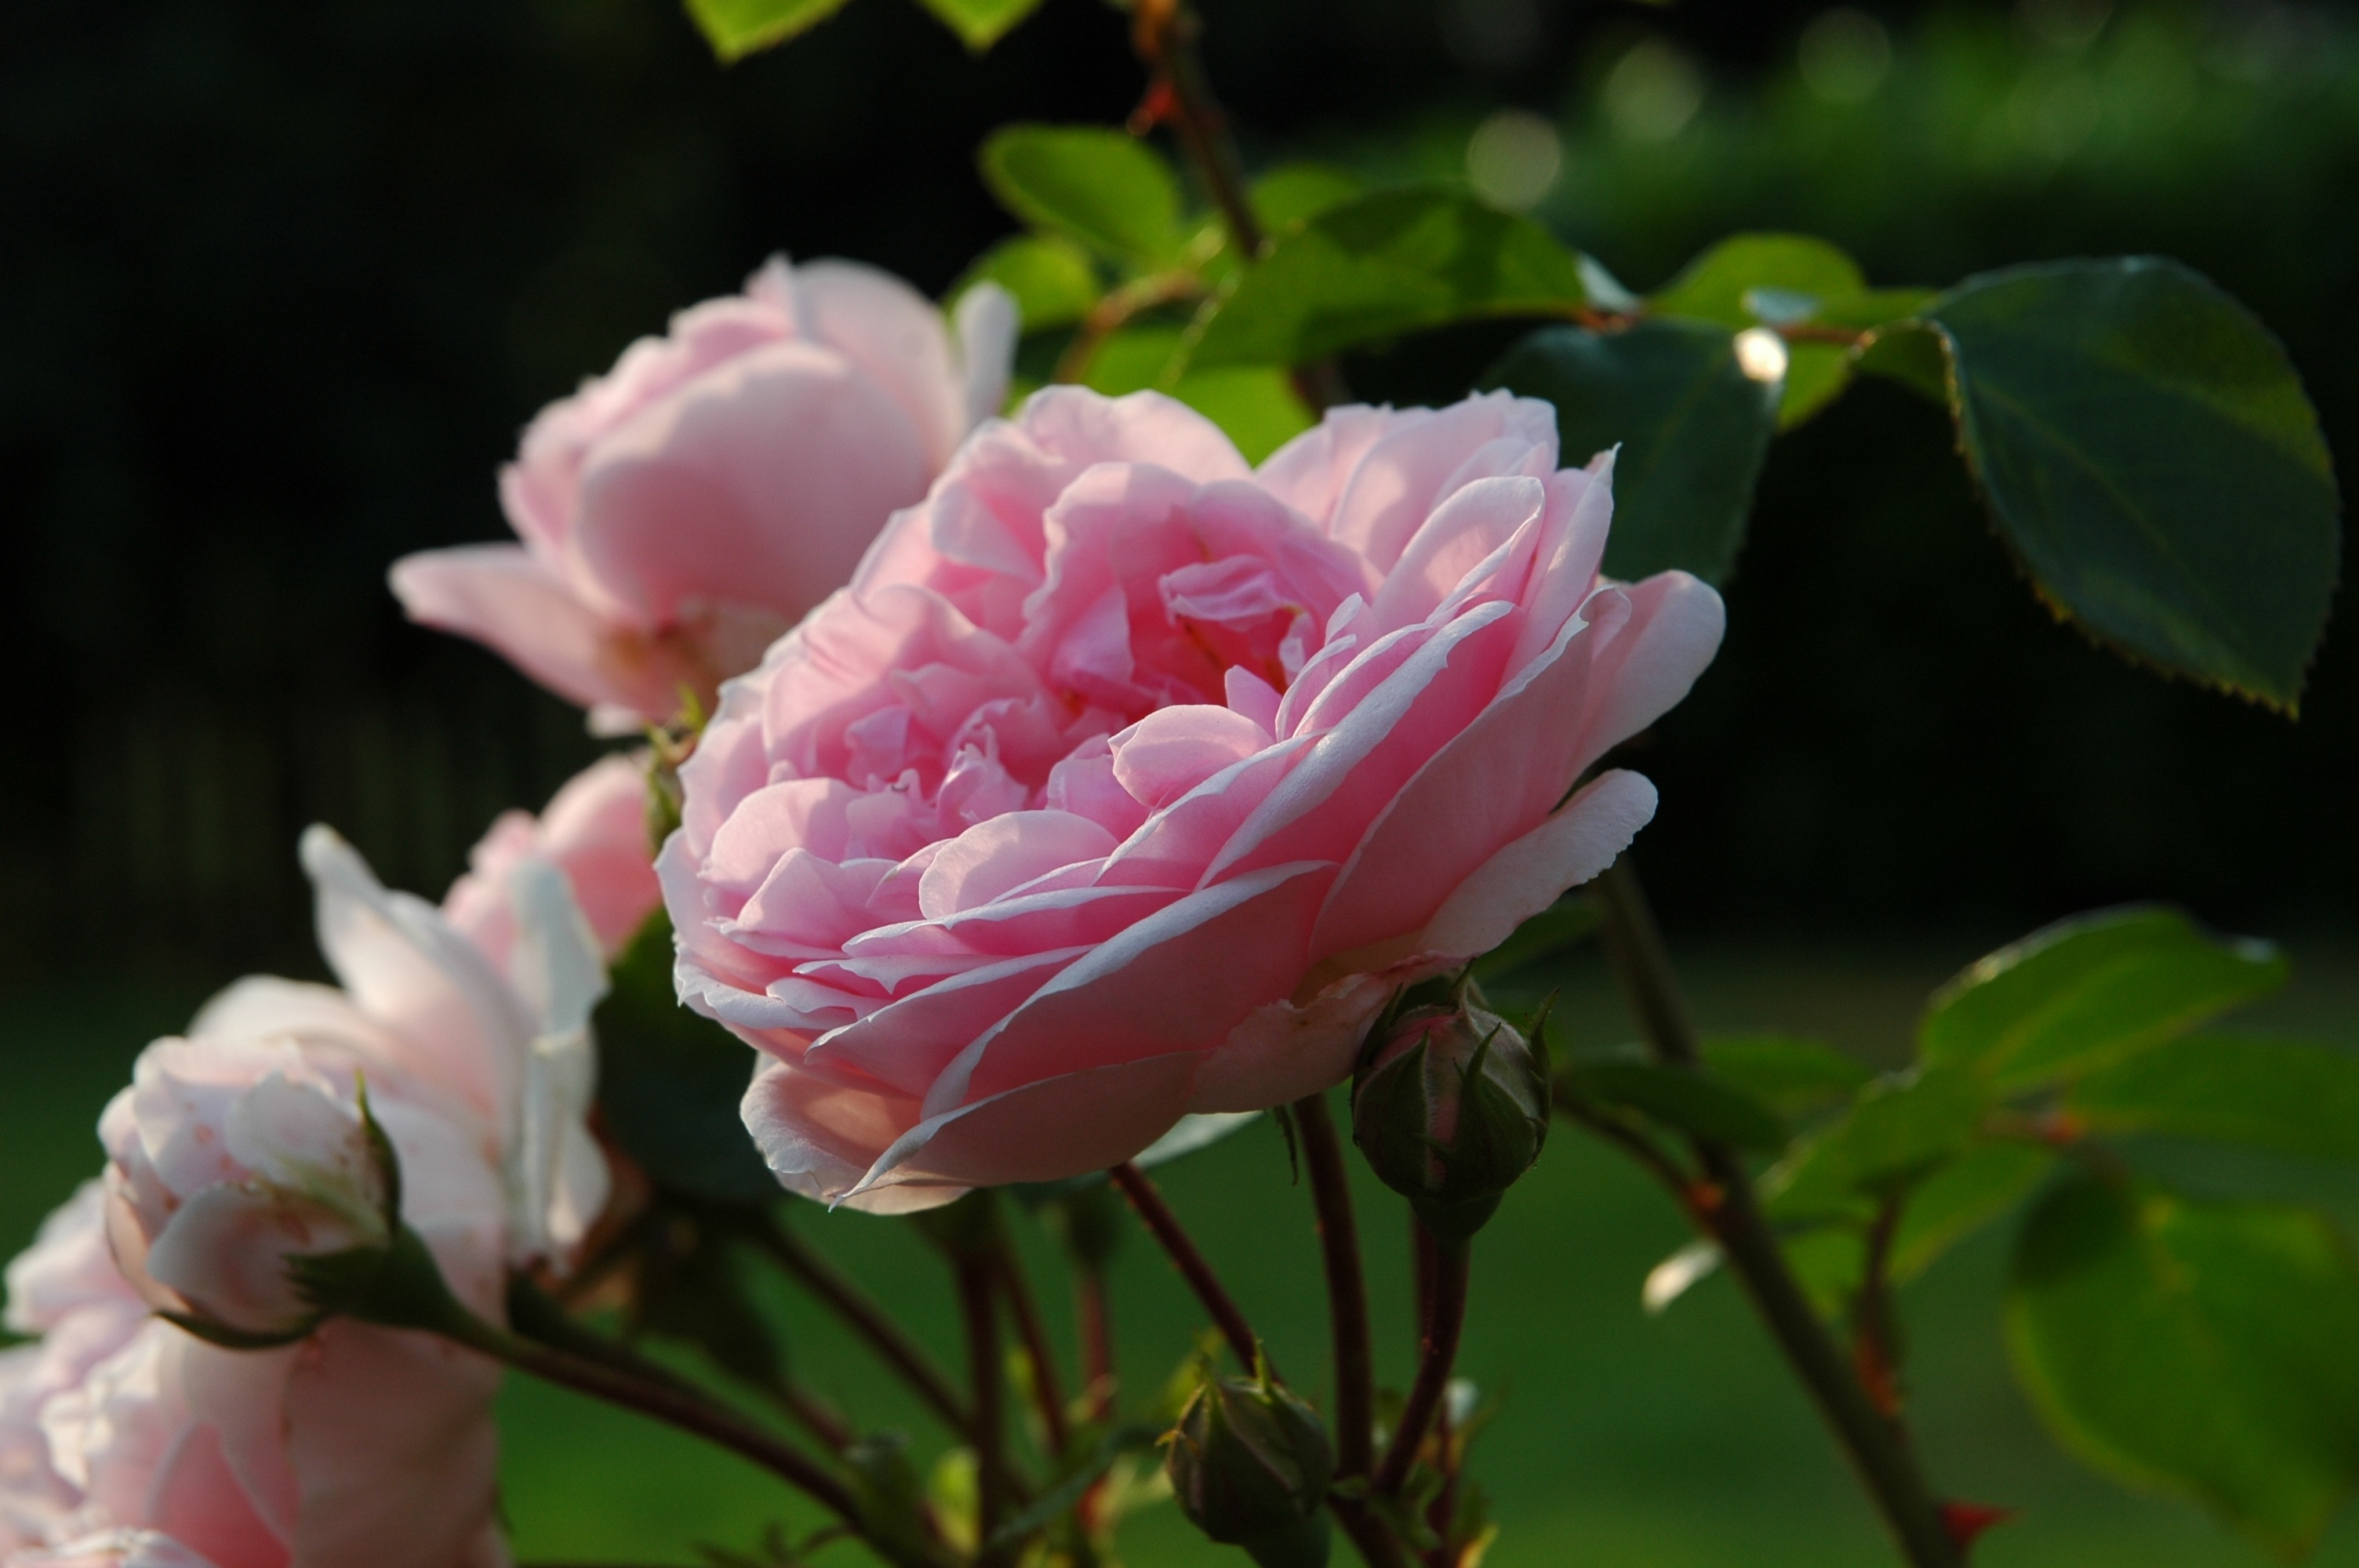
blossom, plant, flower, petal, bloom, rose, decoration, romance, botany, flora, shrub, thorns, peony, fragrance, rose bloom, fairy tales, macro photography, i love you, flowering plant, garden roses, rose family, sleeping beauty, land plant, rosa centifolia